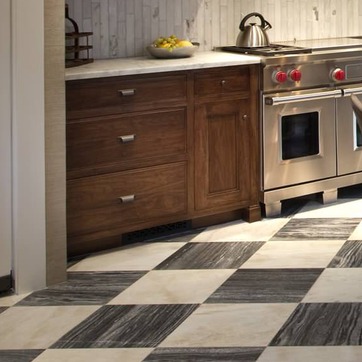
Material: wood